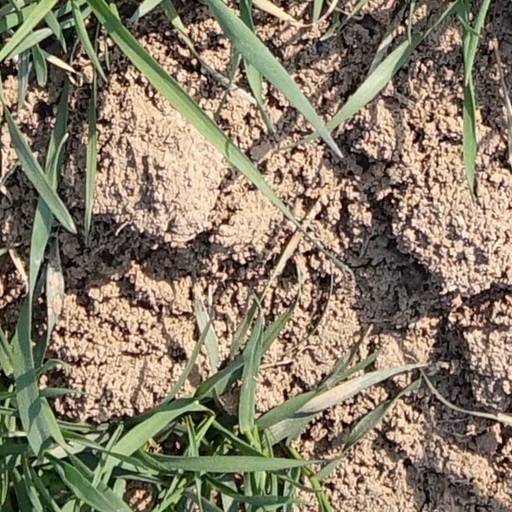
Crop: wheat